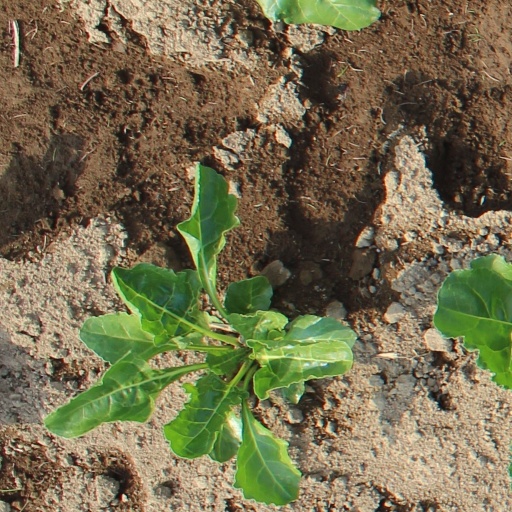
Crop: sugar beet